Military occupation

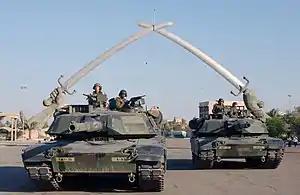
American tanks at the Victory Arch in the city of Baghdad during the occupation of Iraq, 2003

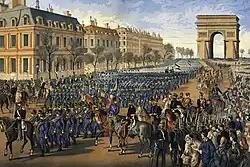
German troops at the Champs-Élysées in the city of Paris during the Prussian occupation of France, 1871

Military occupation, also called belligerent occupation or simply occupation, is temporary hostile control exerted by a ruling power's military apparatus over a sovereign territory that is outside of the legal boundaries of that ruling power's own sovereign territory. The controlled territory is called "occupied" territory, and the ruling power is called the "occupant". Occupation's intended temporary nature distinguishes it from annexation and colonialism. The occupant often establishes military rule to facilitate administration of the occupied territory, though this is not a necessary characteristic of occupation.